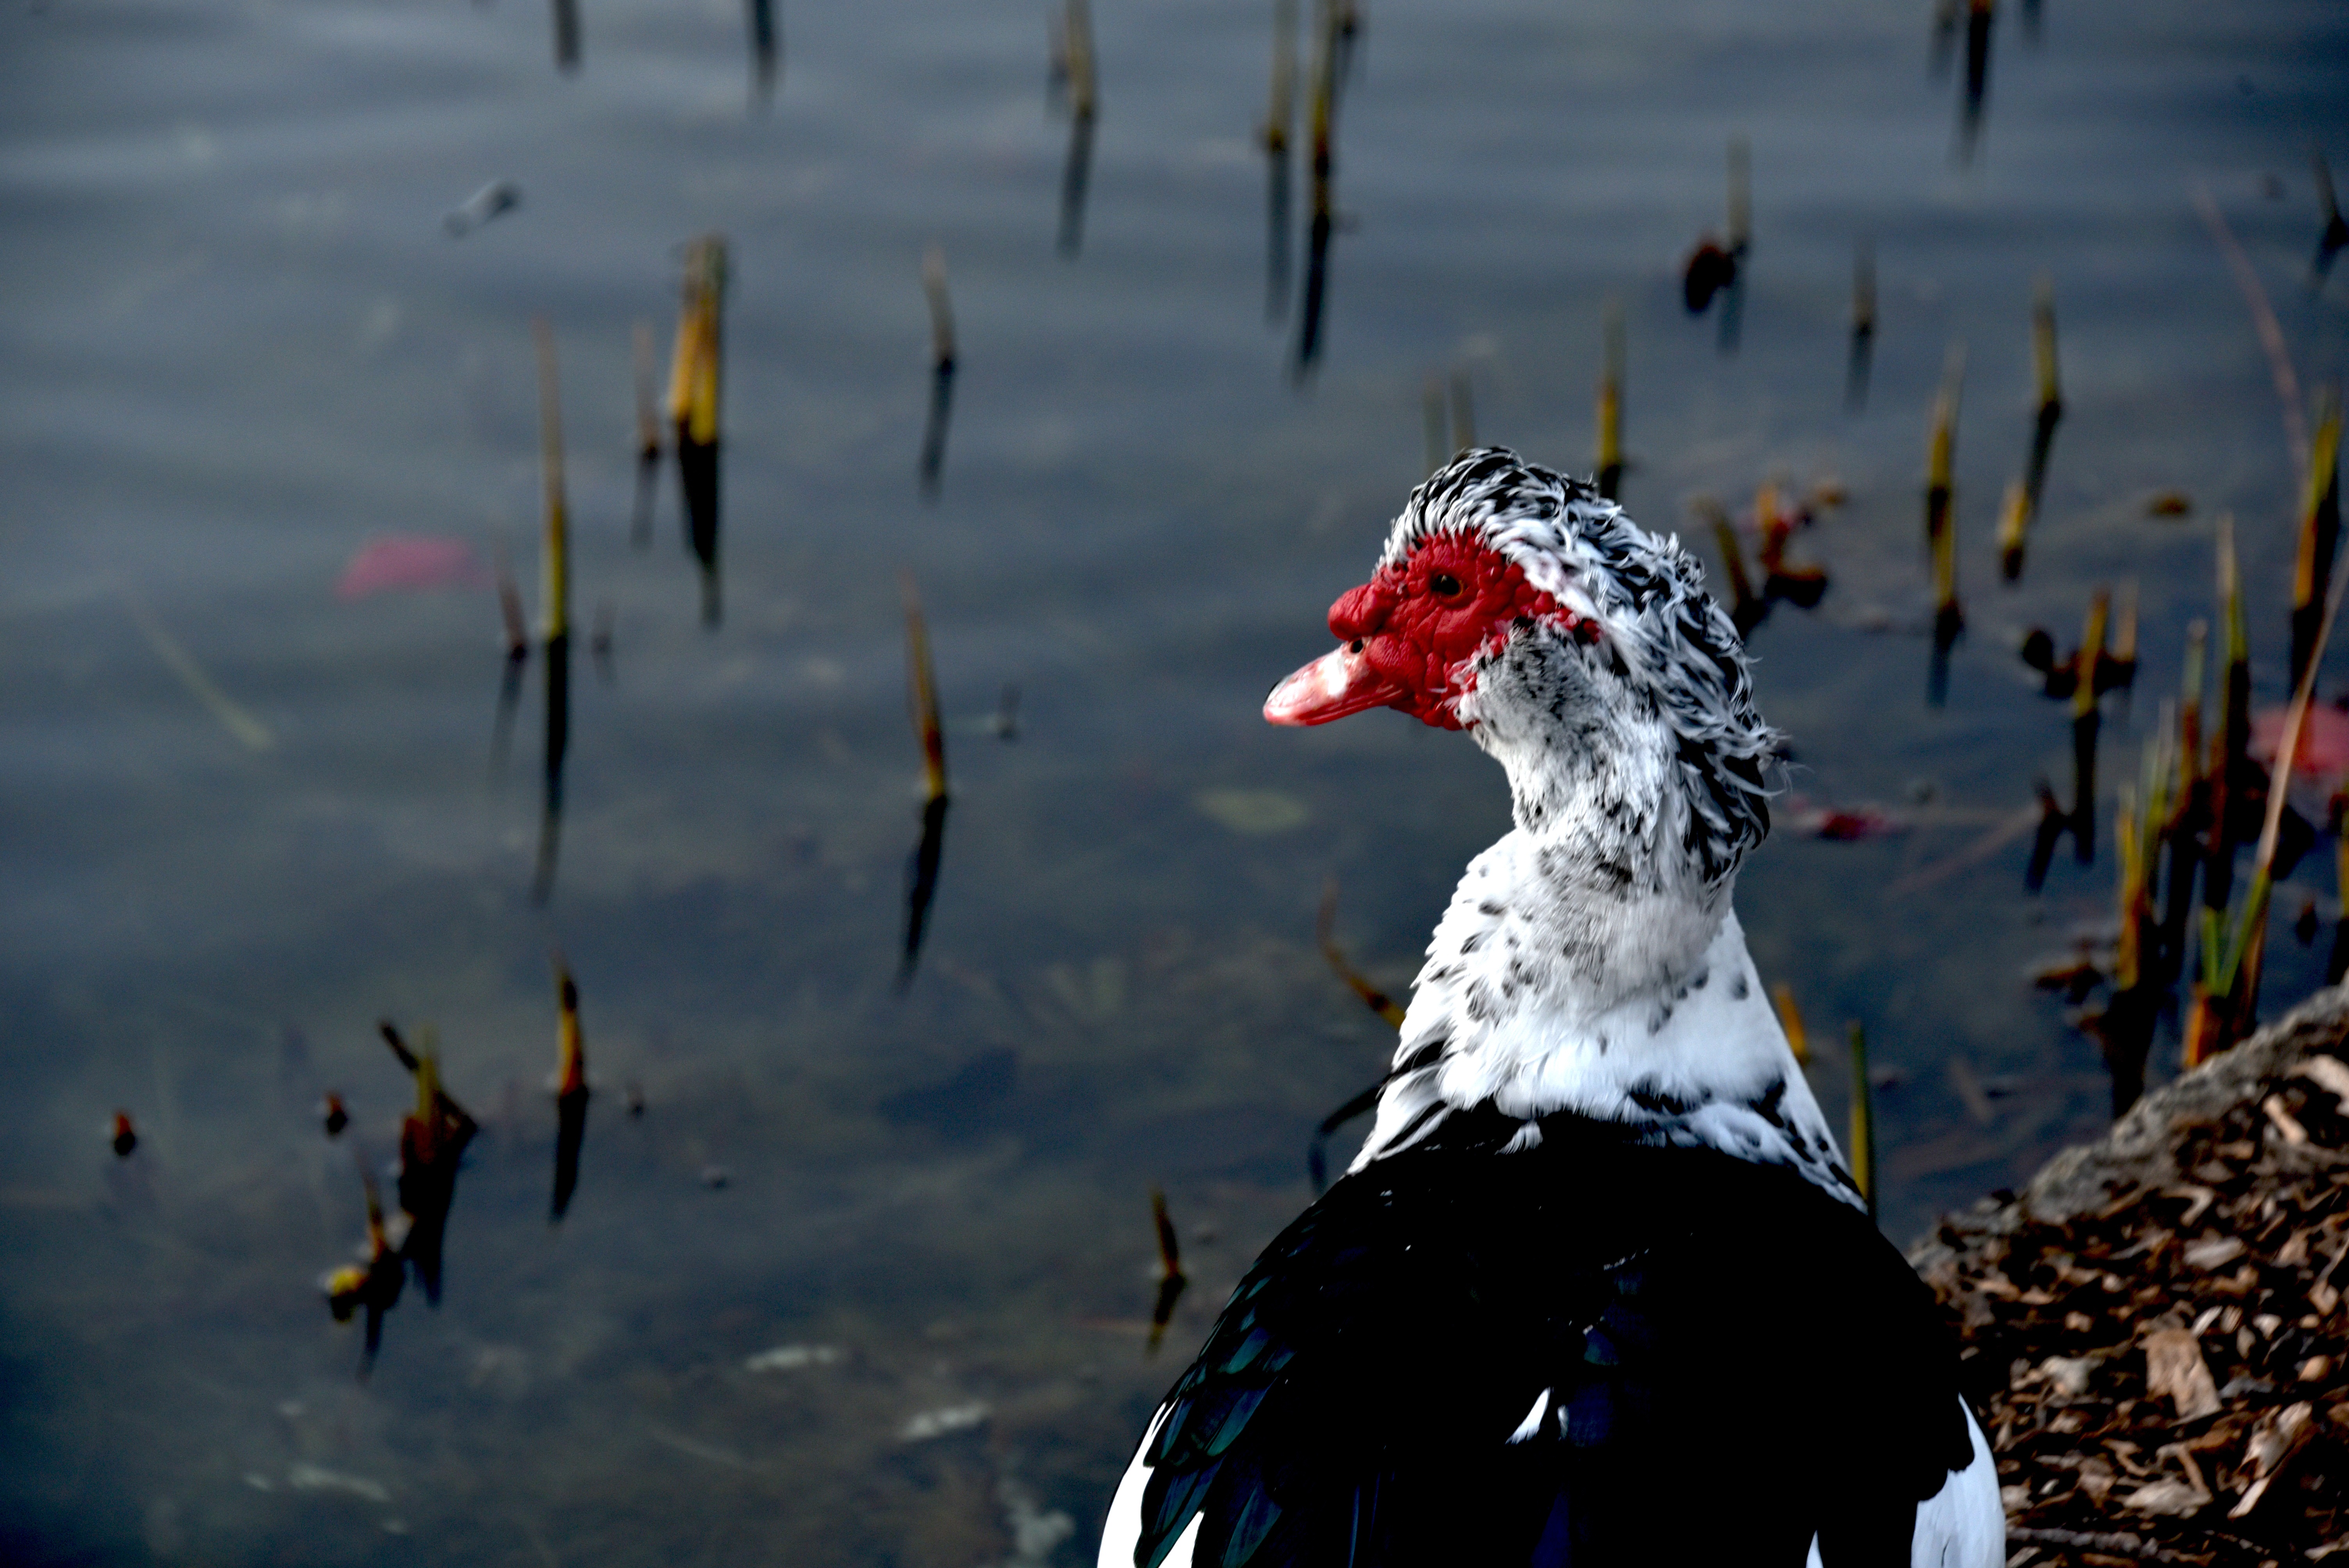
water, nature, winter, bird, white, lake, pond, wildlife, reflection, red, beak, black, duck, eye, head, vertebrate, waterfowl, water bird, muscovy, ducks geese and swans